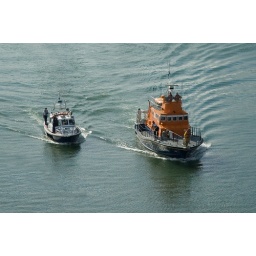
The river Itchen in Southampton is a busy stretch of water